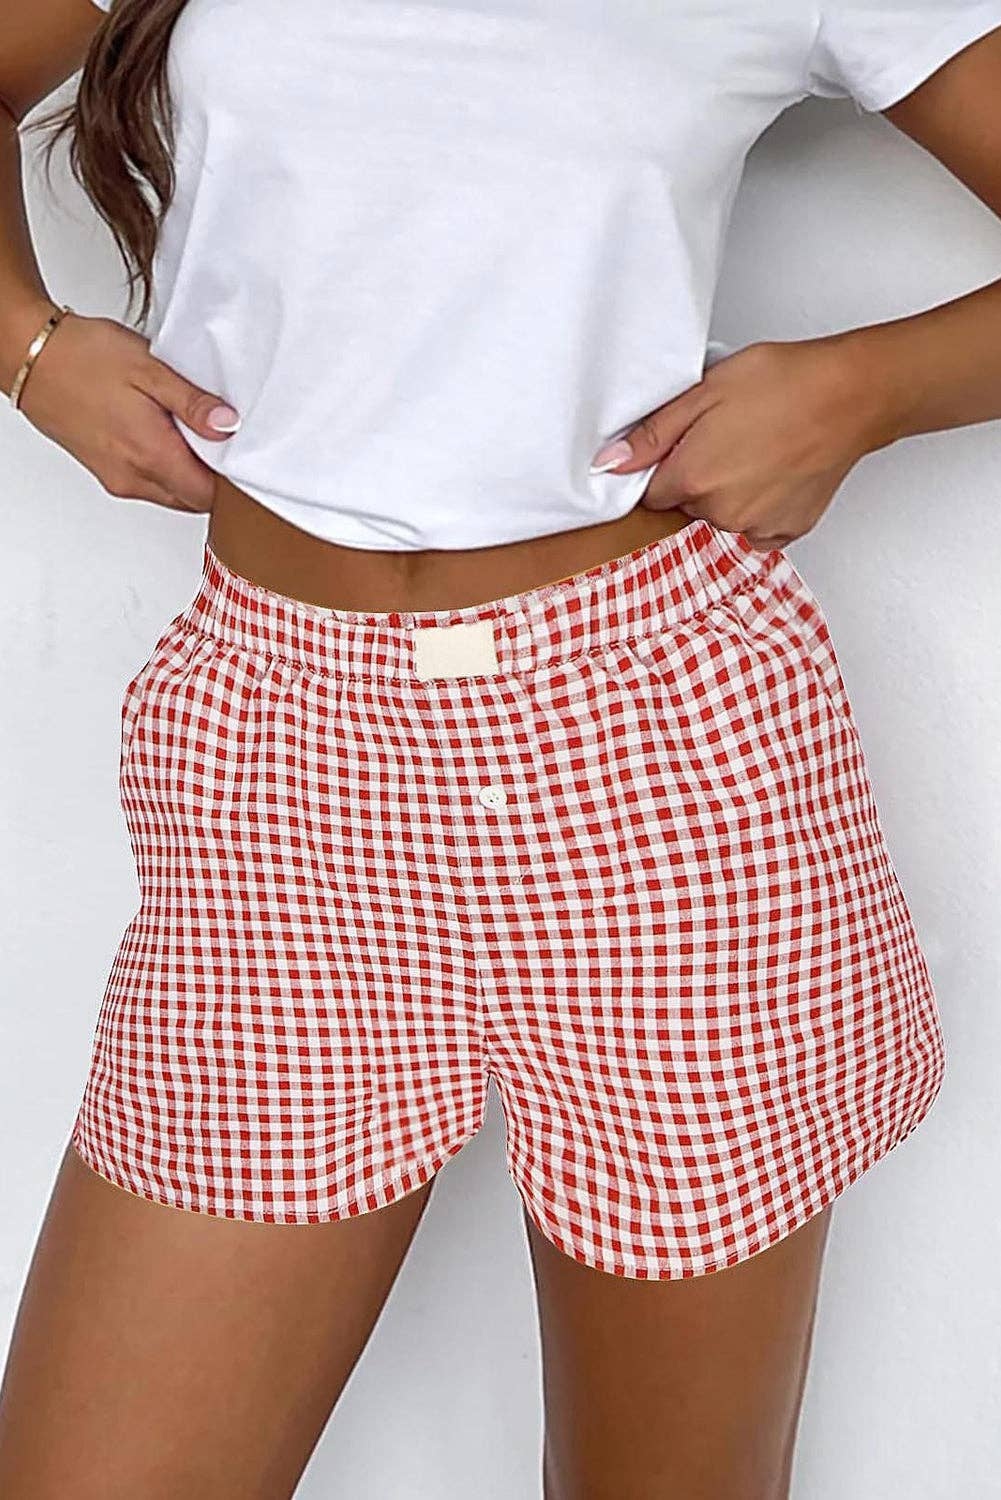
Georgia Plaid Boxer Shorts
Get ready to lounge in style with our Georgia Plaid Boxer Shorts! These boxer shorts feature a classic plaid design, perfect for the modern gentleman. Made with high-quality materials, these shorts offer ultimate comfort and breathability. Upgrade your loungewear game with these quirky and fun boxer shorts.
Brand: Liam & Company
Category: Apparel & Accessories > Clothing > Sleepwear & Loungewear > Loungewear > Loungewear Bottoms > Boxers